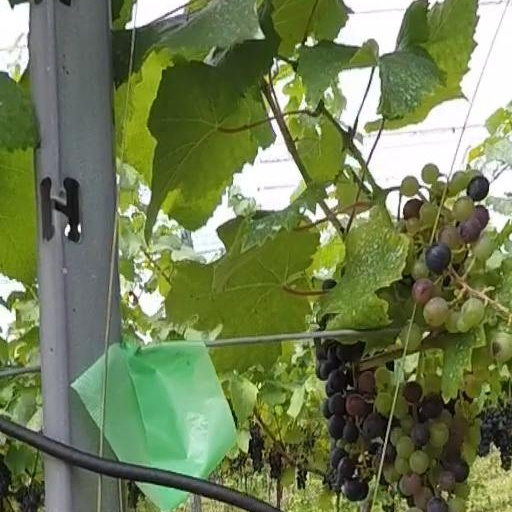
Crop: grape